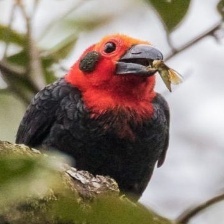
Species: BORNEAN BRISTLEHEAD
Scientific name: PITYRIASIS GYMNOCEPHALA